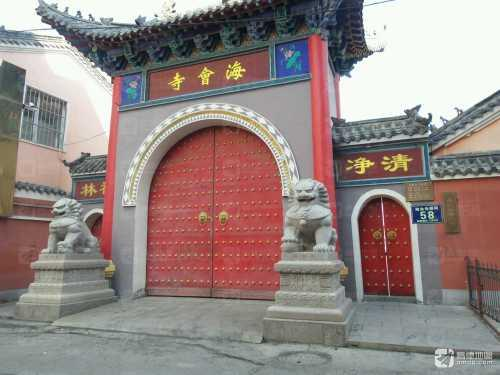
地标名称：海会寺
所在城市：松原市·宁江区